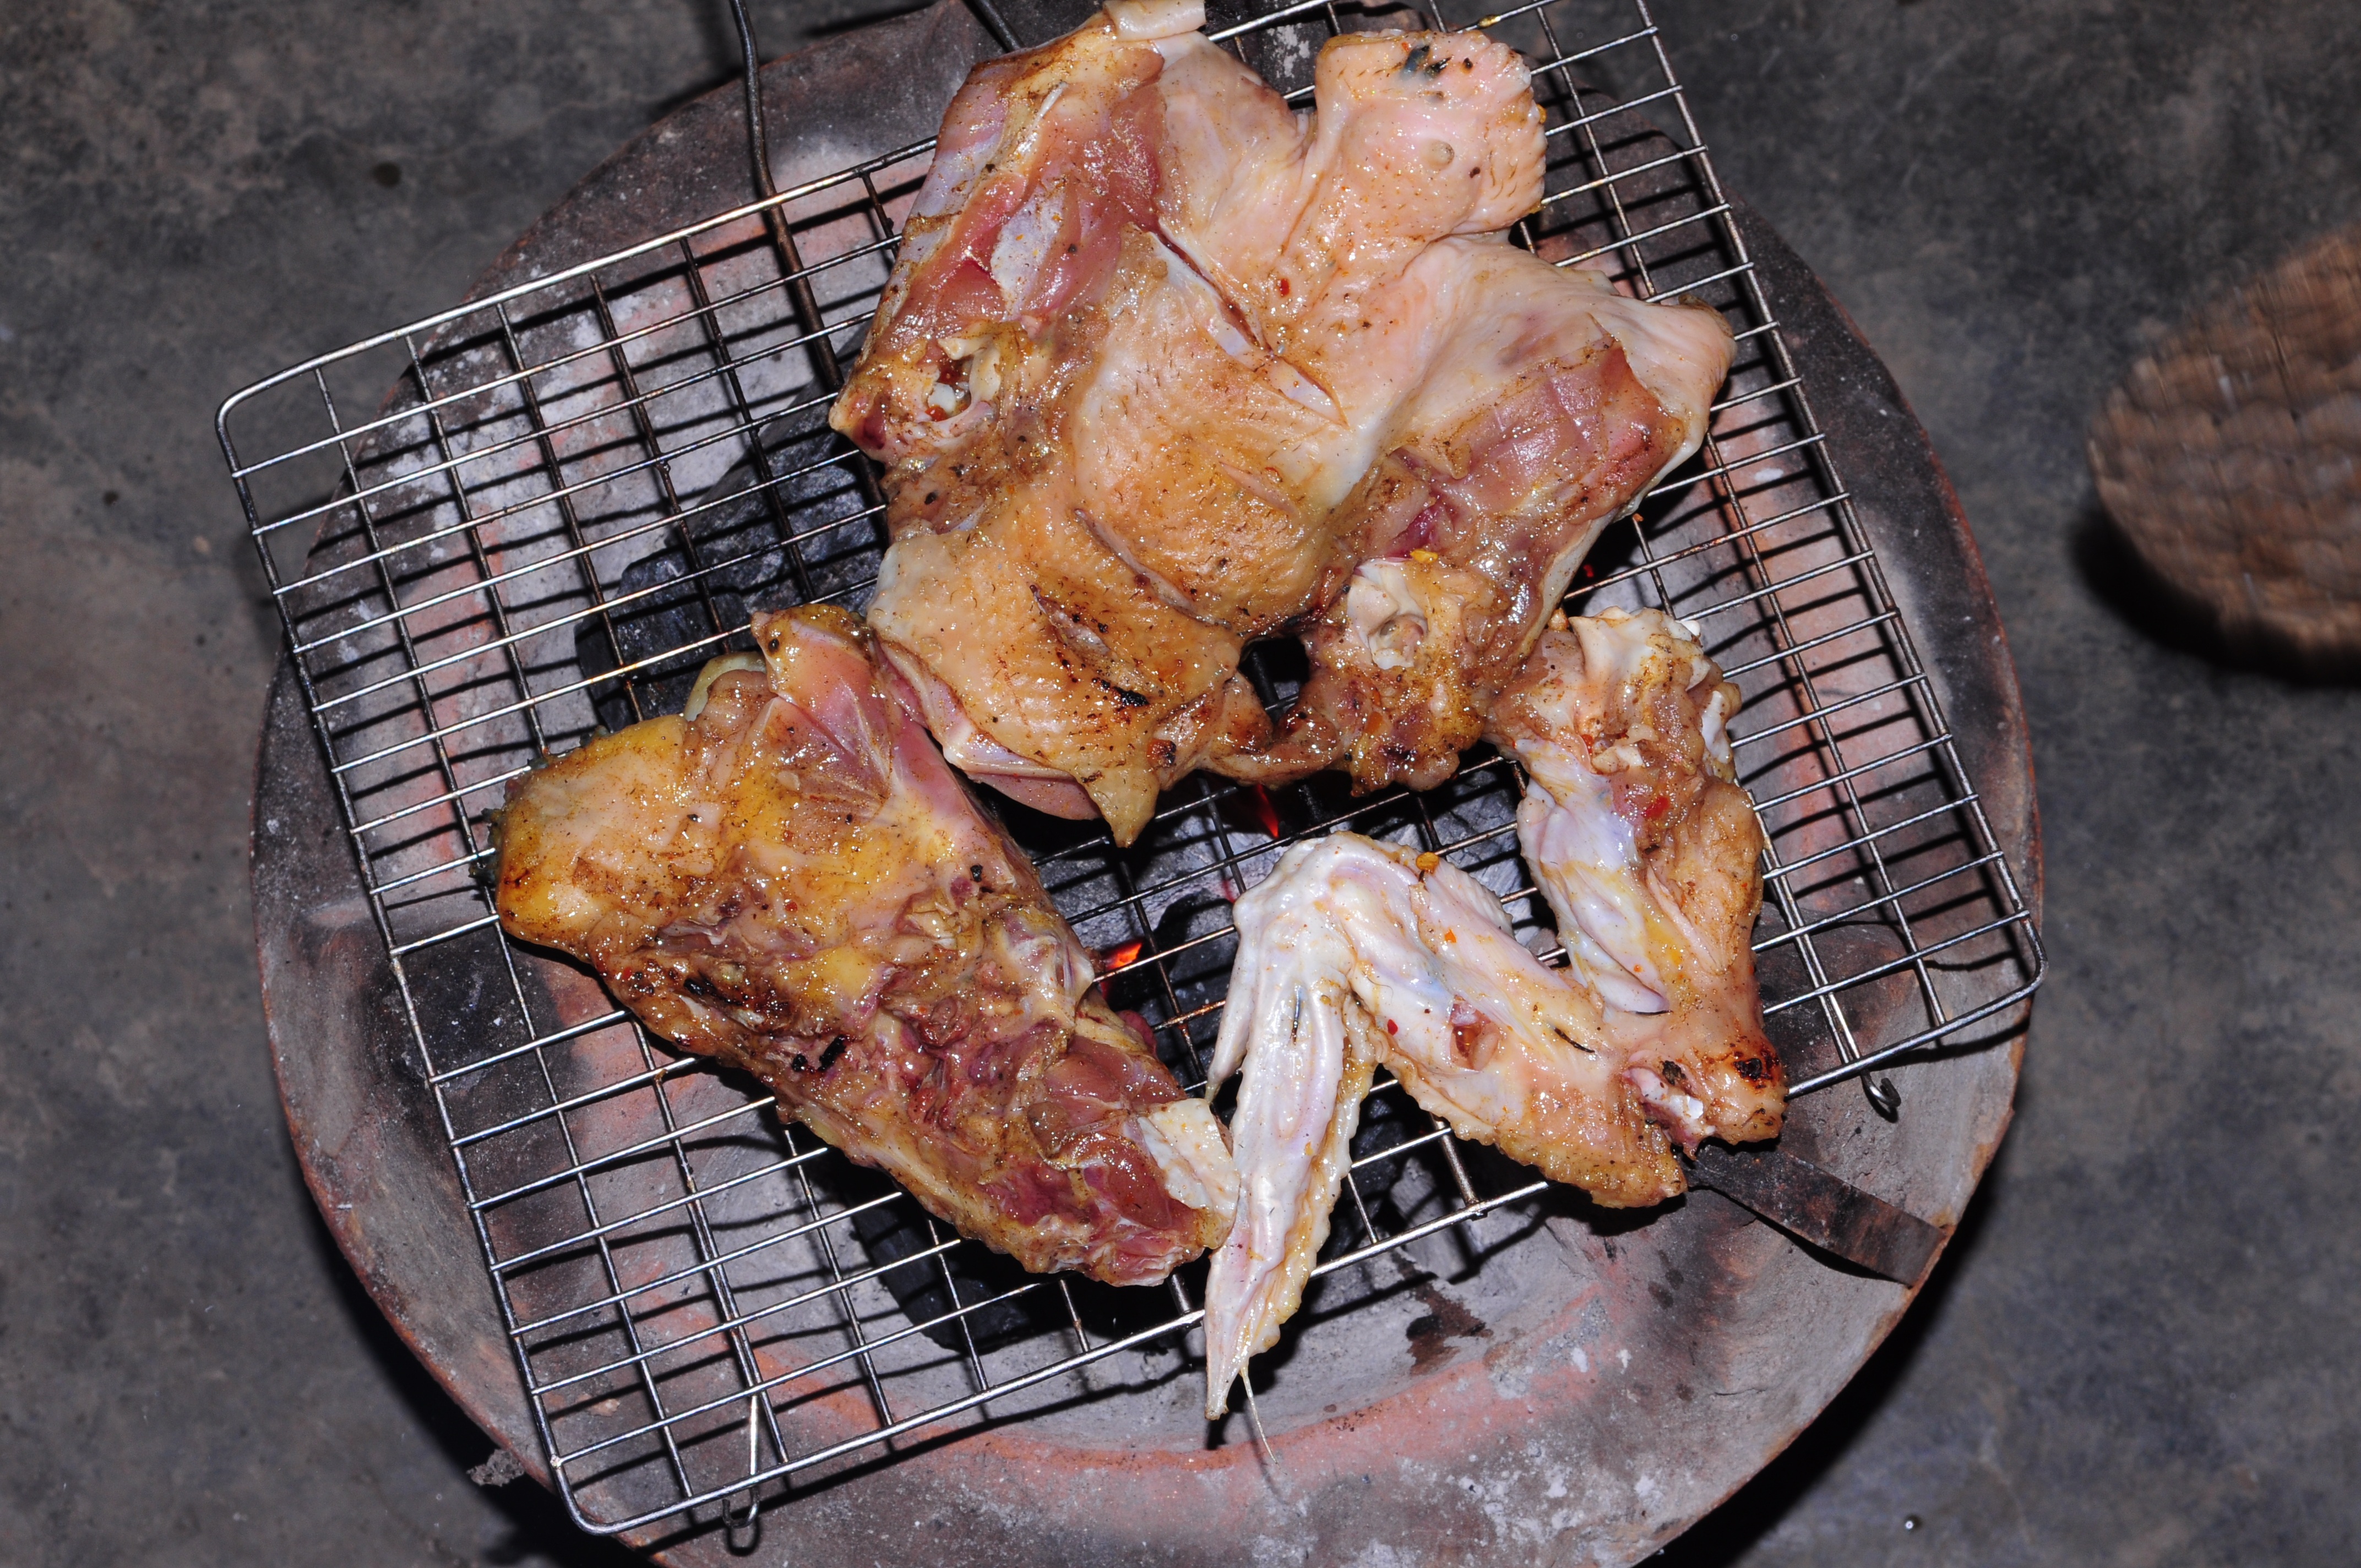
restaurant, dish, meal, food, cooking, culinary, meat, lunch, barbecue, cuisine, chicken, fried, eating, dinner, roasting, gastronomy, grilled, grilling, barbecue grill, human action, outdoor grill, animal source foods